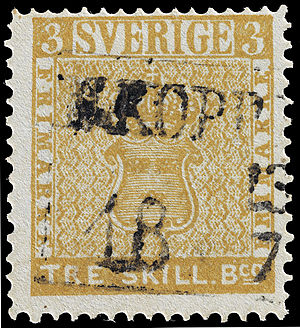
Gul tre skilling banco
Gul tre skilling banco
Gul tre skilling banco er verdens dyreste og mest berømte frimærke. Det svenske frimærke er poststemplet i Kopparberg den 13. juli 1857. Egentlig skulle frimærket være grønt med pålydende tre skilling banco, men af en eller anden grund var der forekommet et fejltryk, sådan at farven på frimærket i stedet blev gult. Det er sandsynligt, at man ved montering af matricen før trykning ved en fejl forvekslede en tre skilling banco og en otte skilling banco og monterede treskillingen i et otteskillingsark. Farven er nemlig den, som otteskillingsmærket har. Hidtil kendes kun ét eksemplar af dette fejltryk. Hver gang frimærket er blevet solgt siden 1984, har det opnået den højeste pris nogensinde betalt for et frimærke.